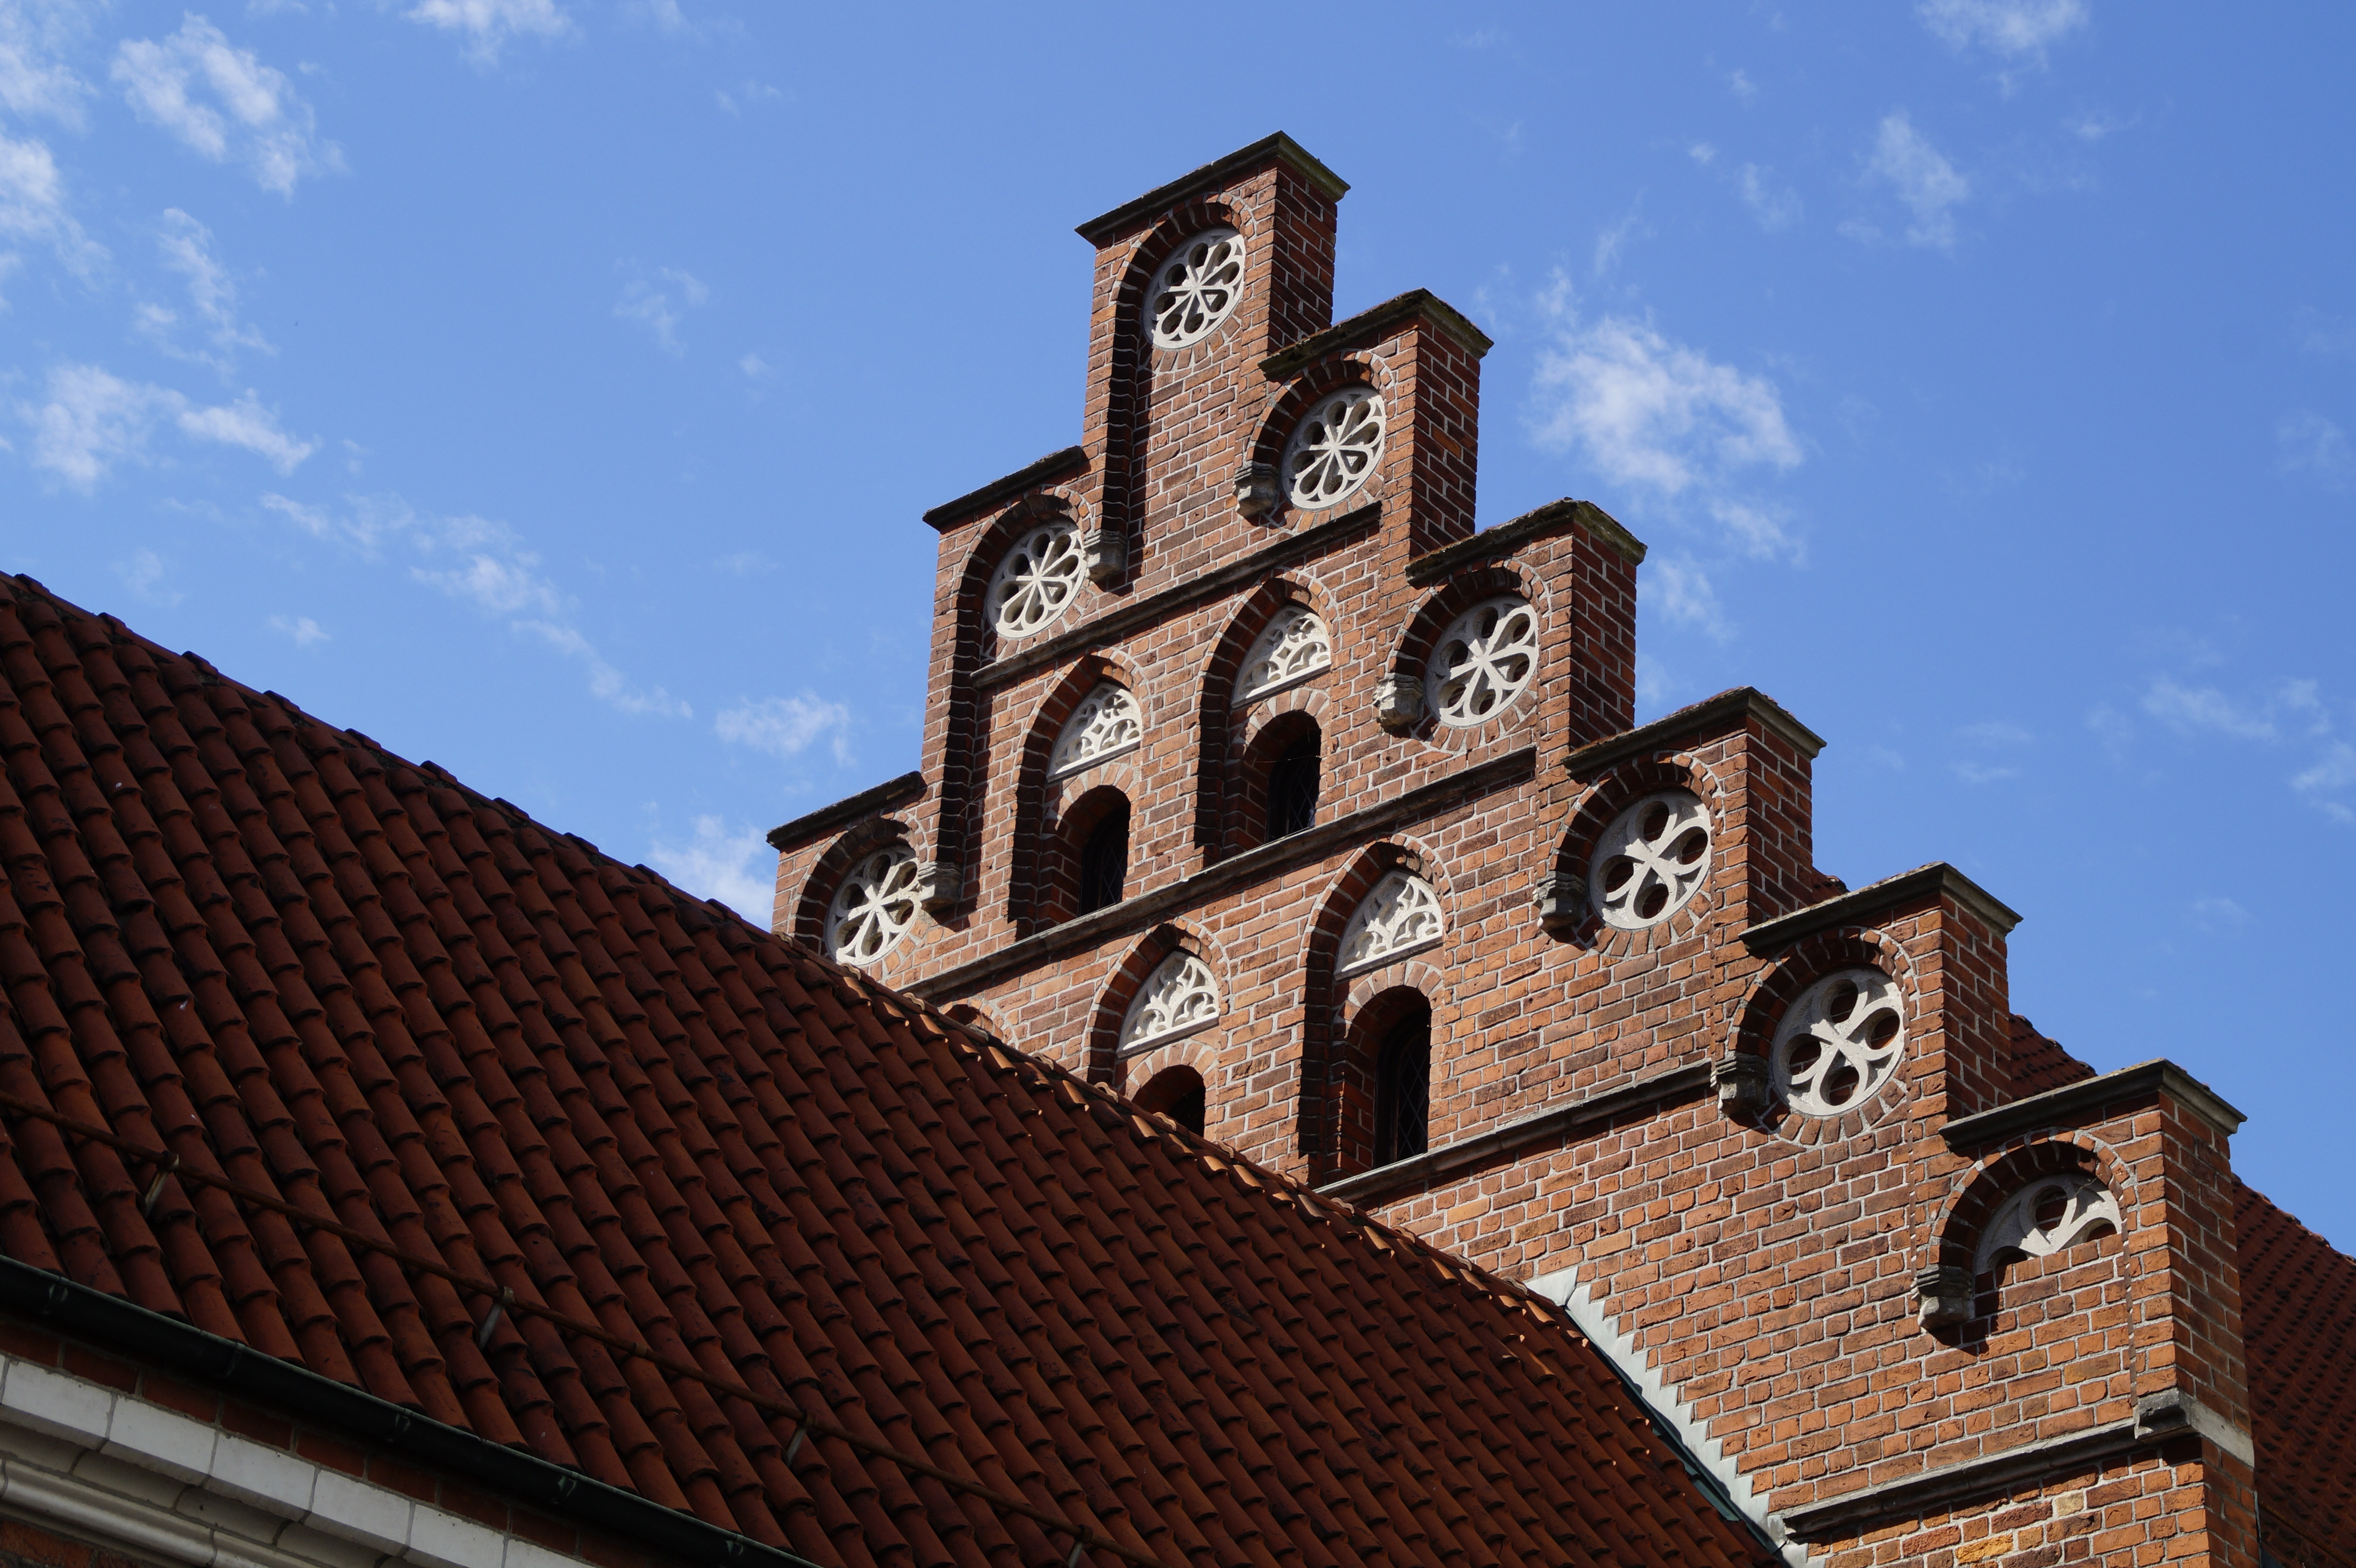
architecture, sky, house, town, roof, building, home, downtown, tower, landmark, facade, church, brick, place of worship, bell tower, steeple, sweden, gable, town home, malmo